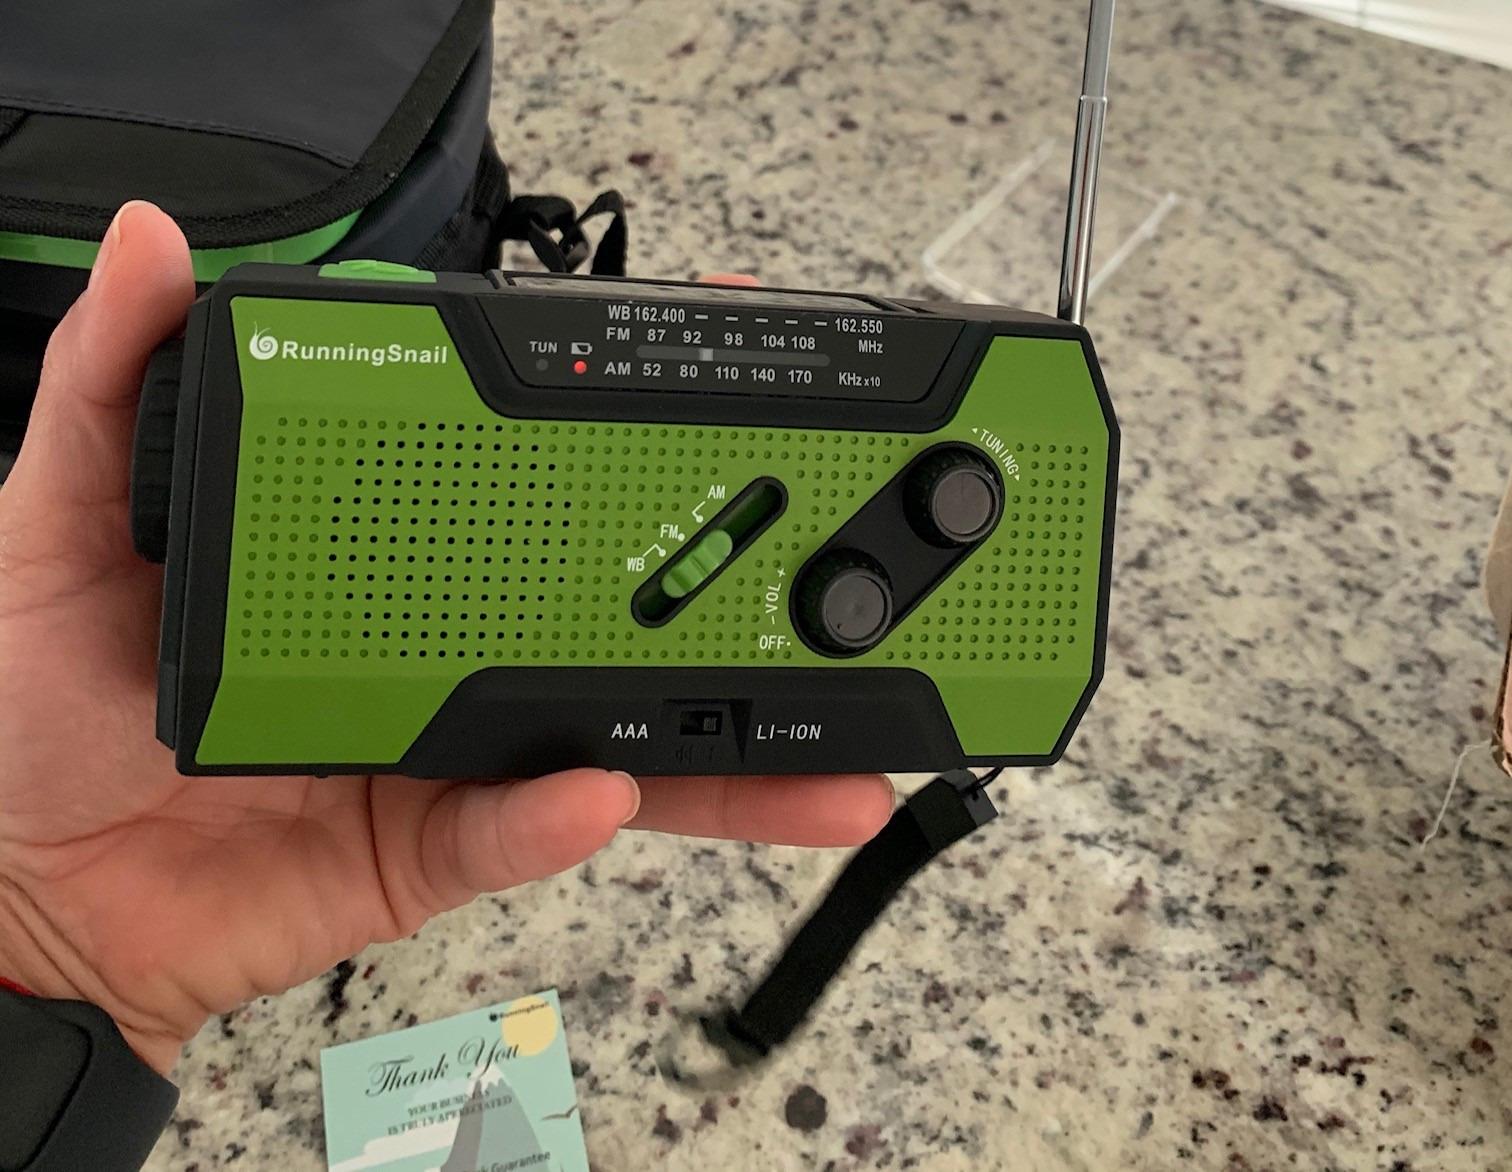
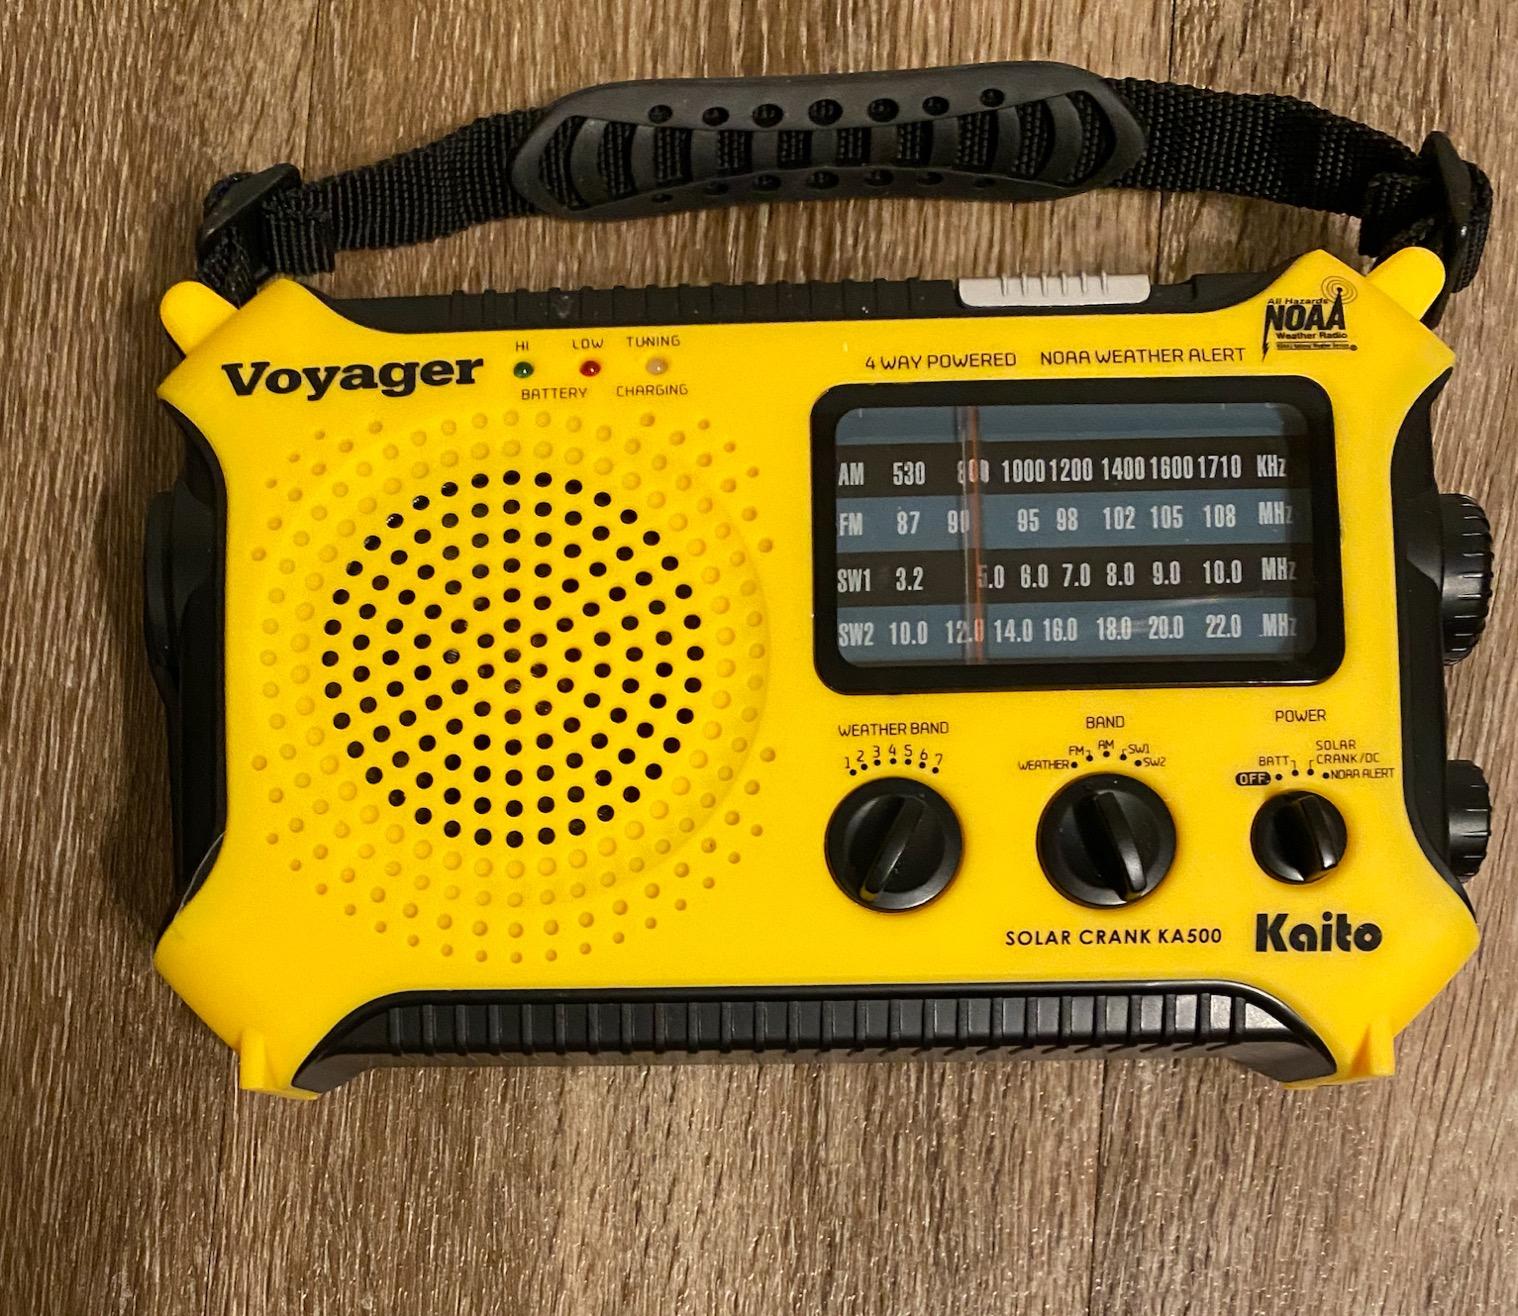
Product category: radio
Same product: no